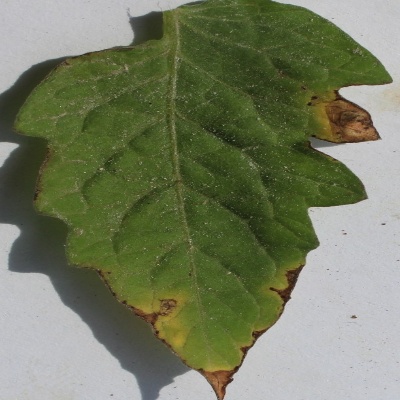
Crop: Tomato
Condition: leaf blight